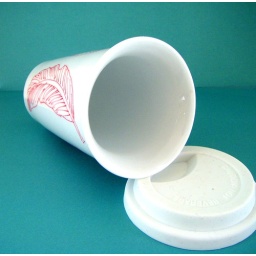
Hand drawn red feathers float over the white porcelain surface of this handy dandy travel mug